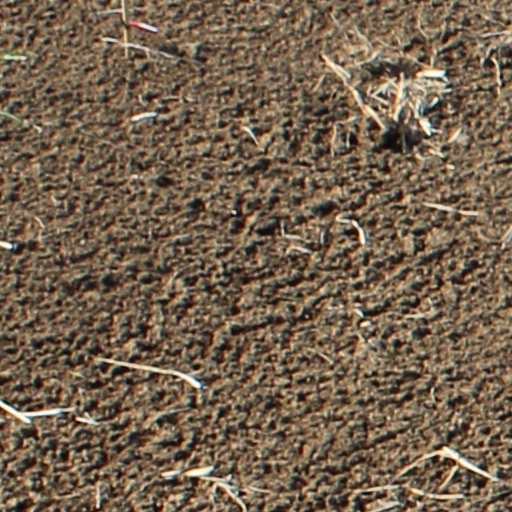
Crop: wheat